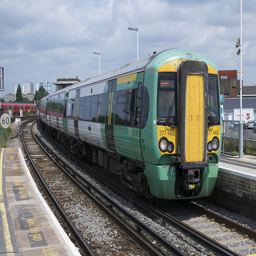
a train on train tracks with a sky background
A train sits on the track at the train station.
Train on a track under a cloudy sky.
A train is pulling up to a platform.
a big train rides on the tracks by some buildings